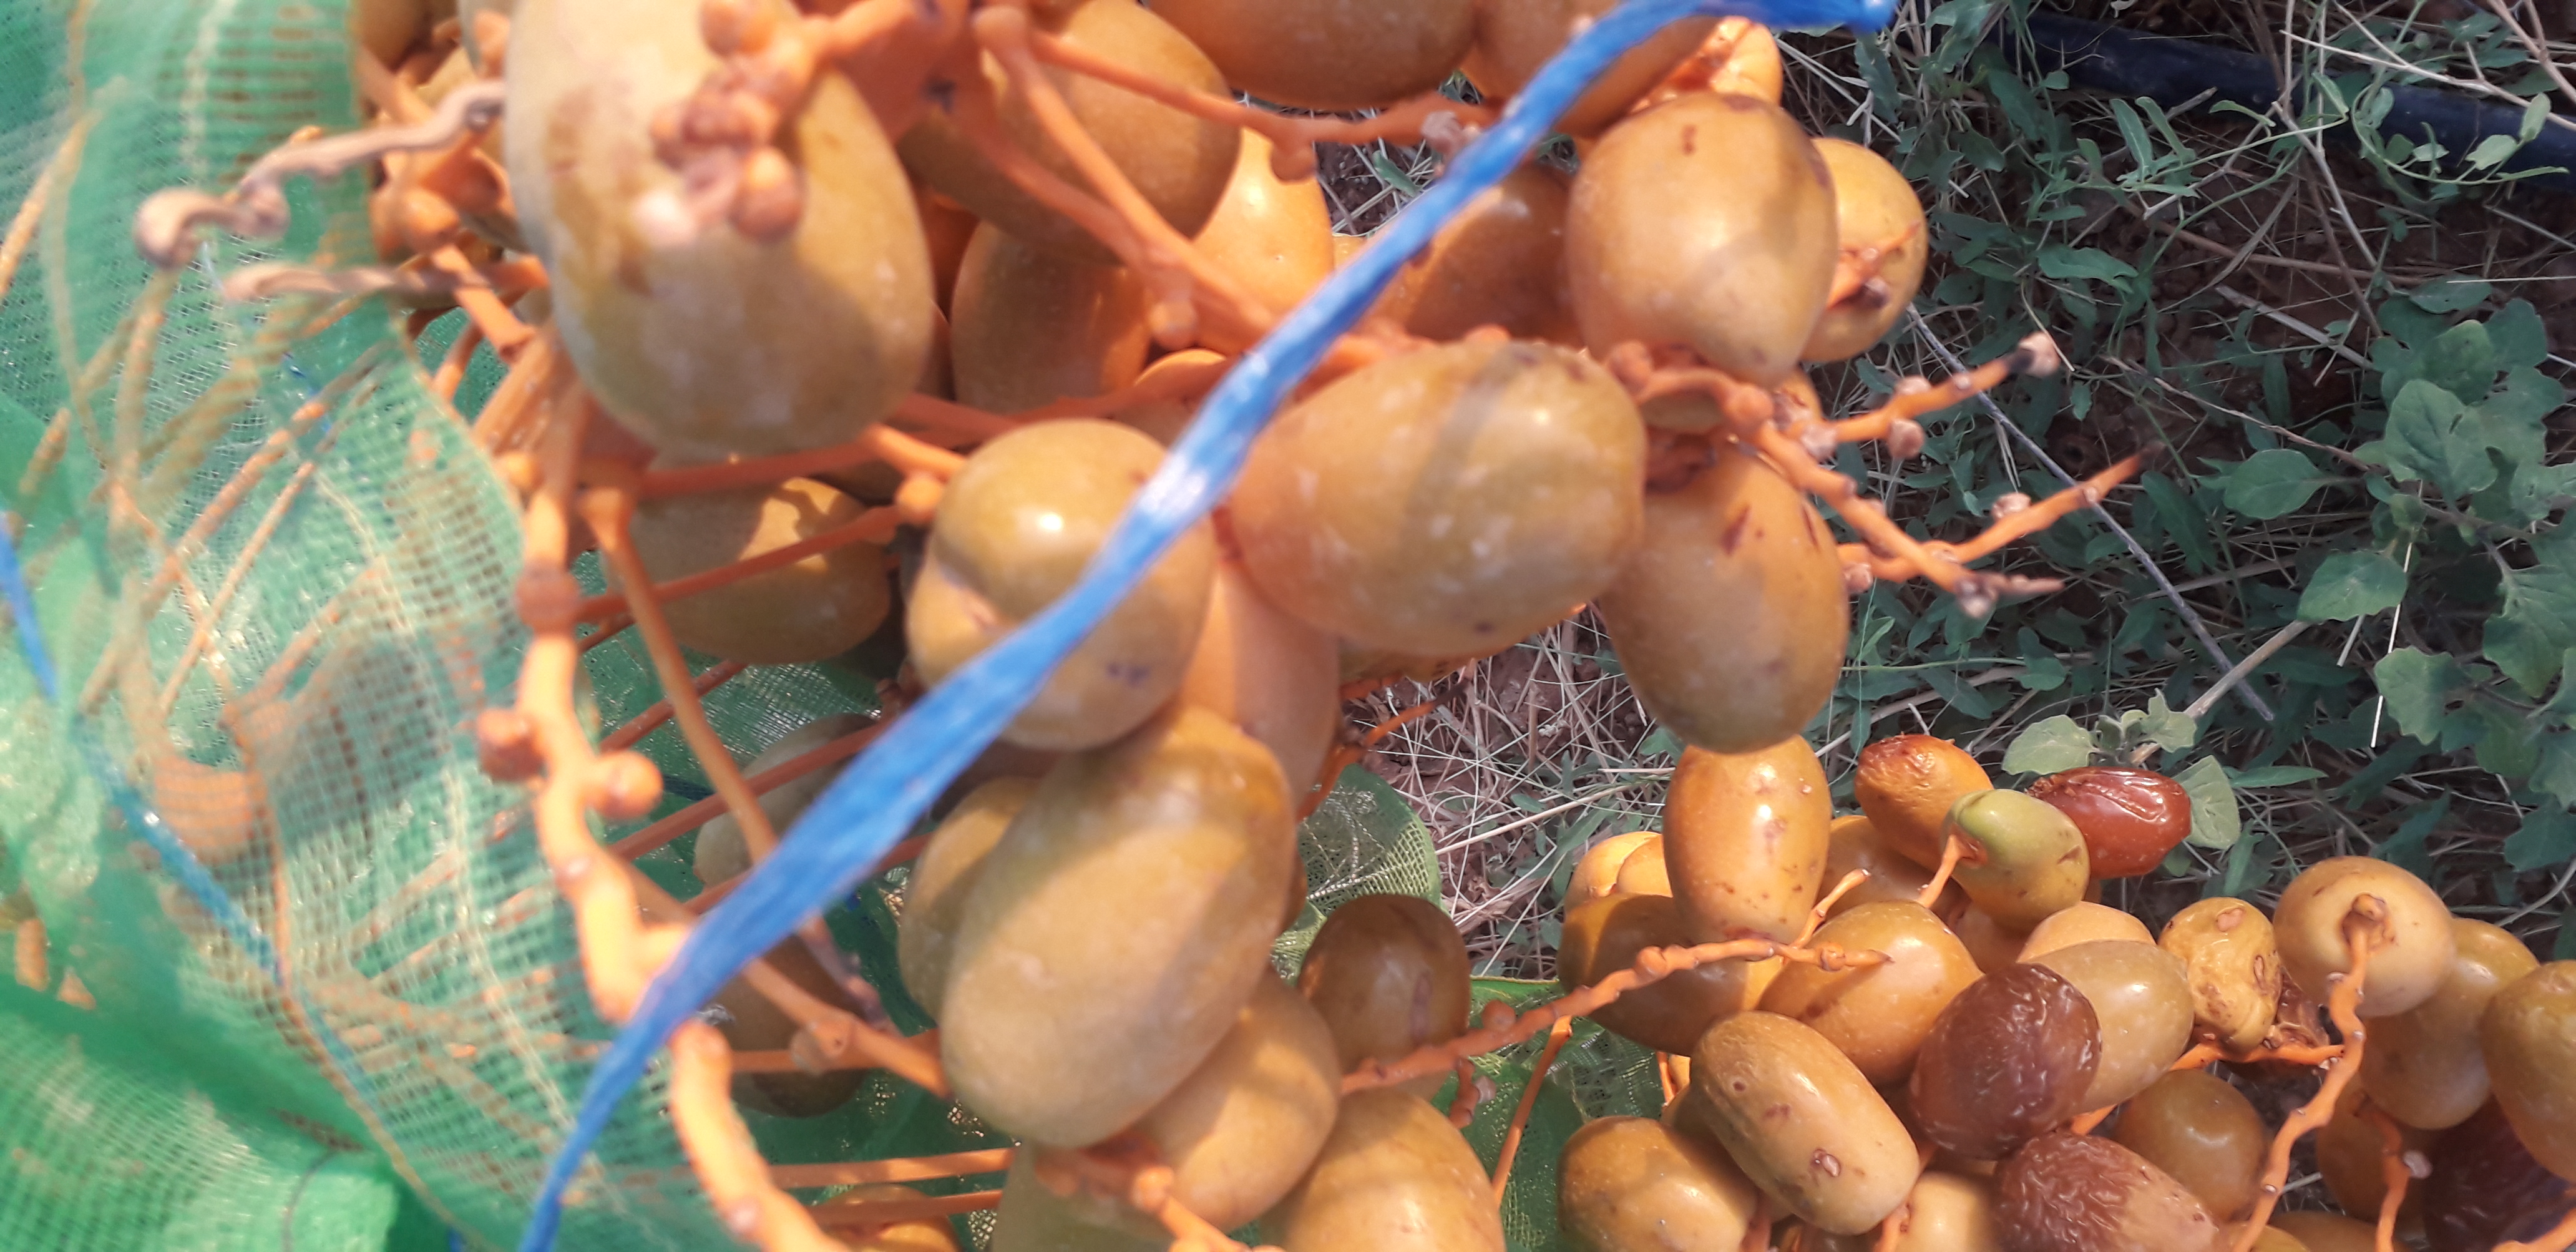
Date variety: Boufagous